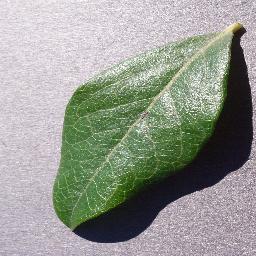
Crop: blueberry
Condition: healthy